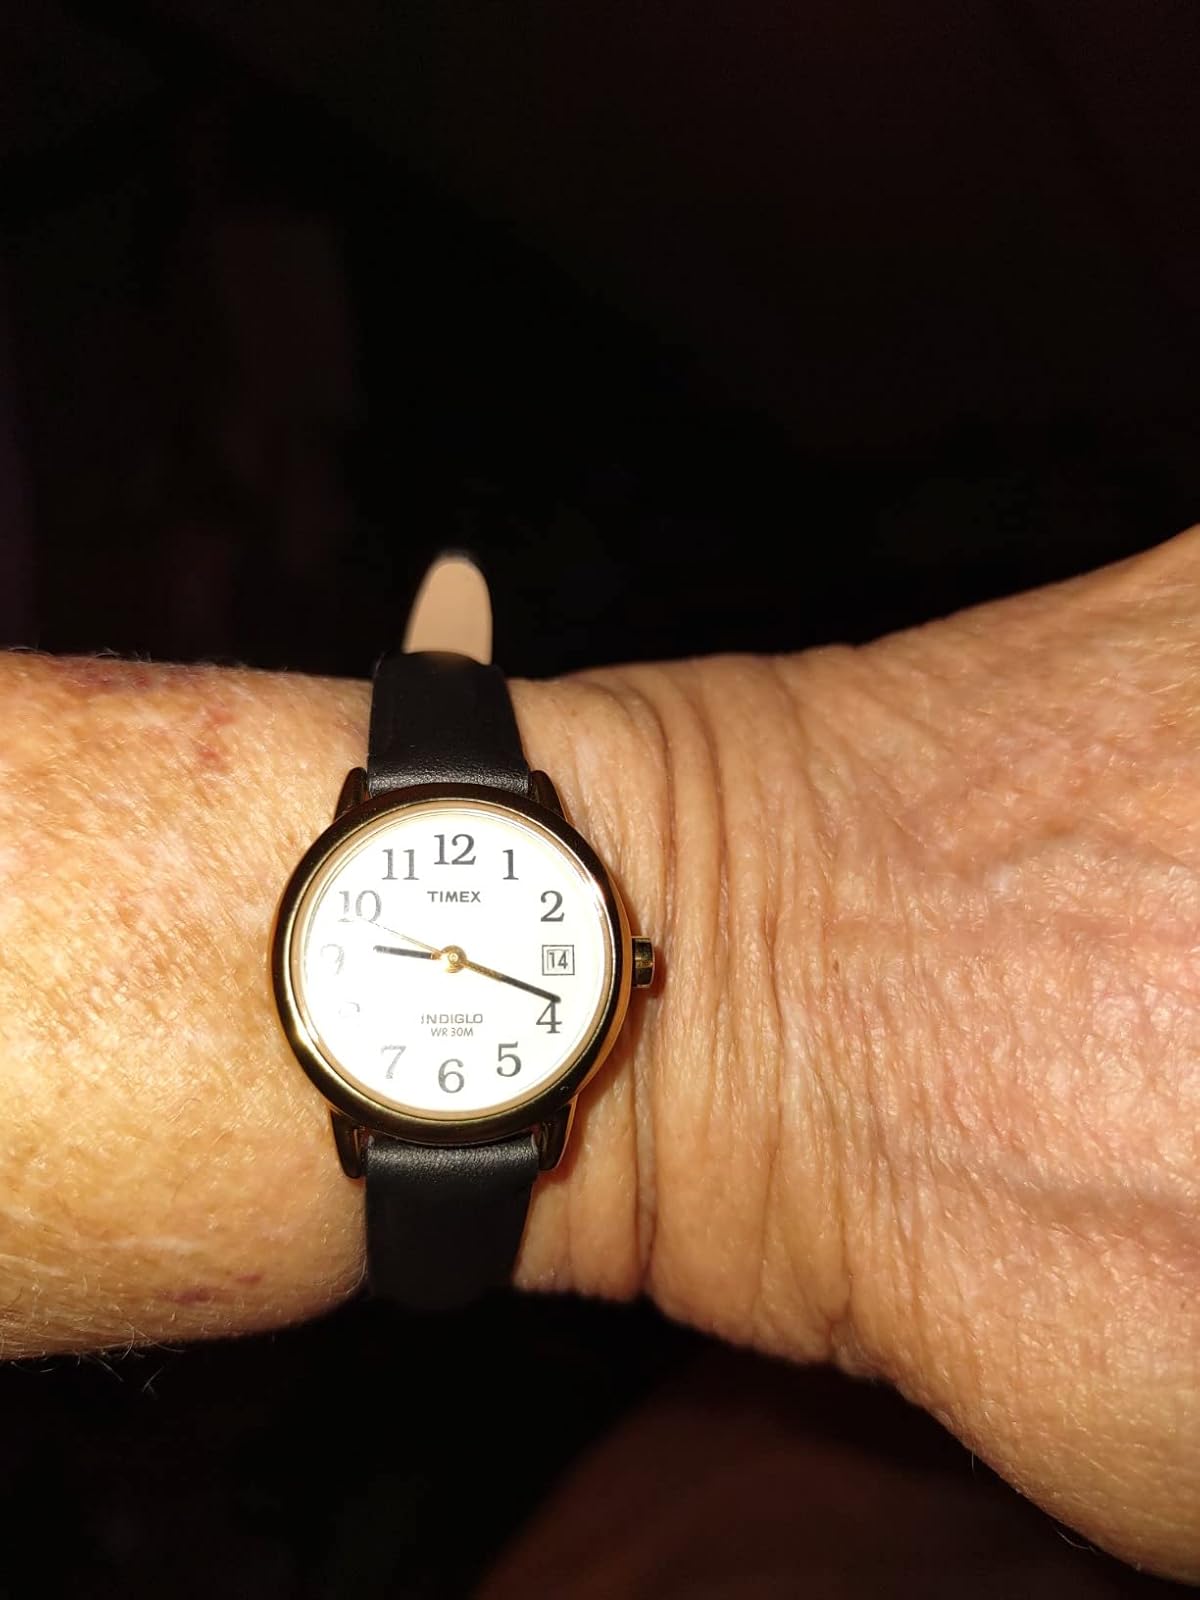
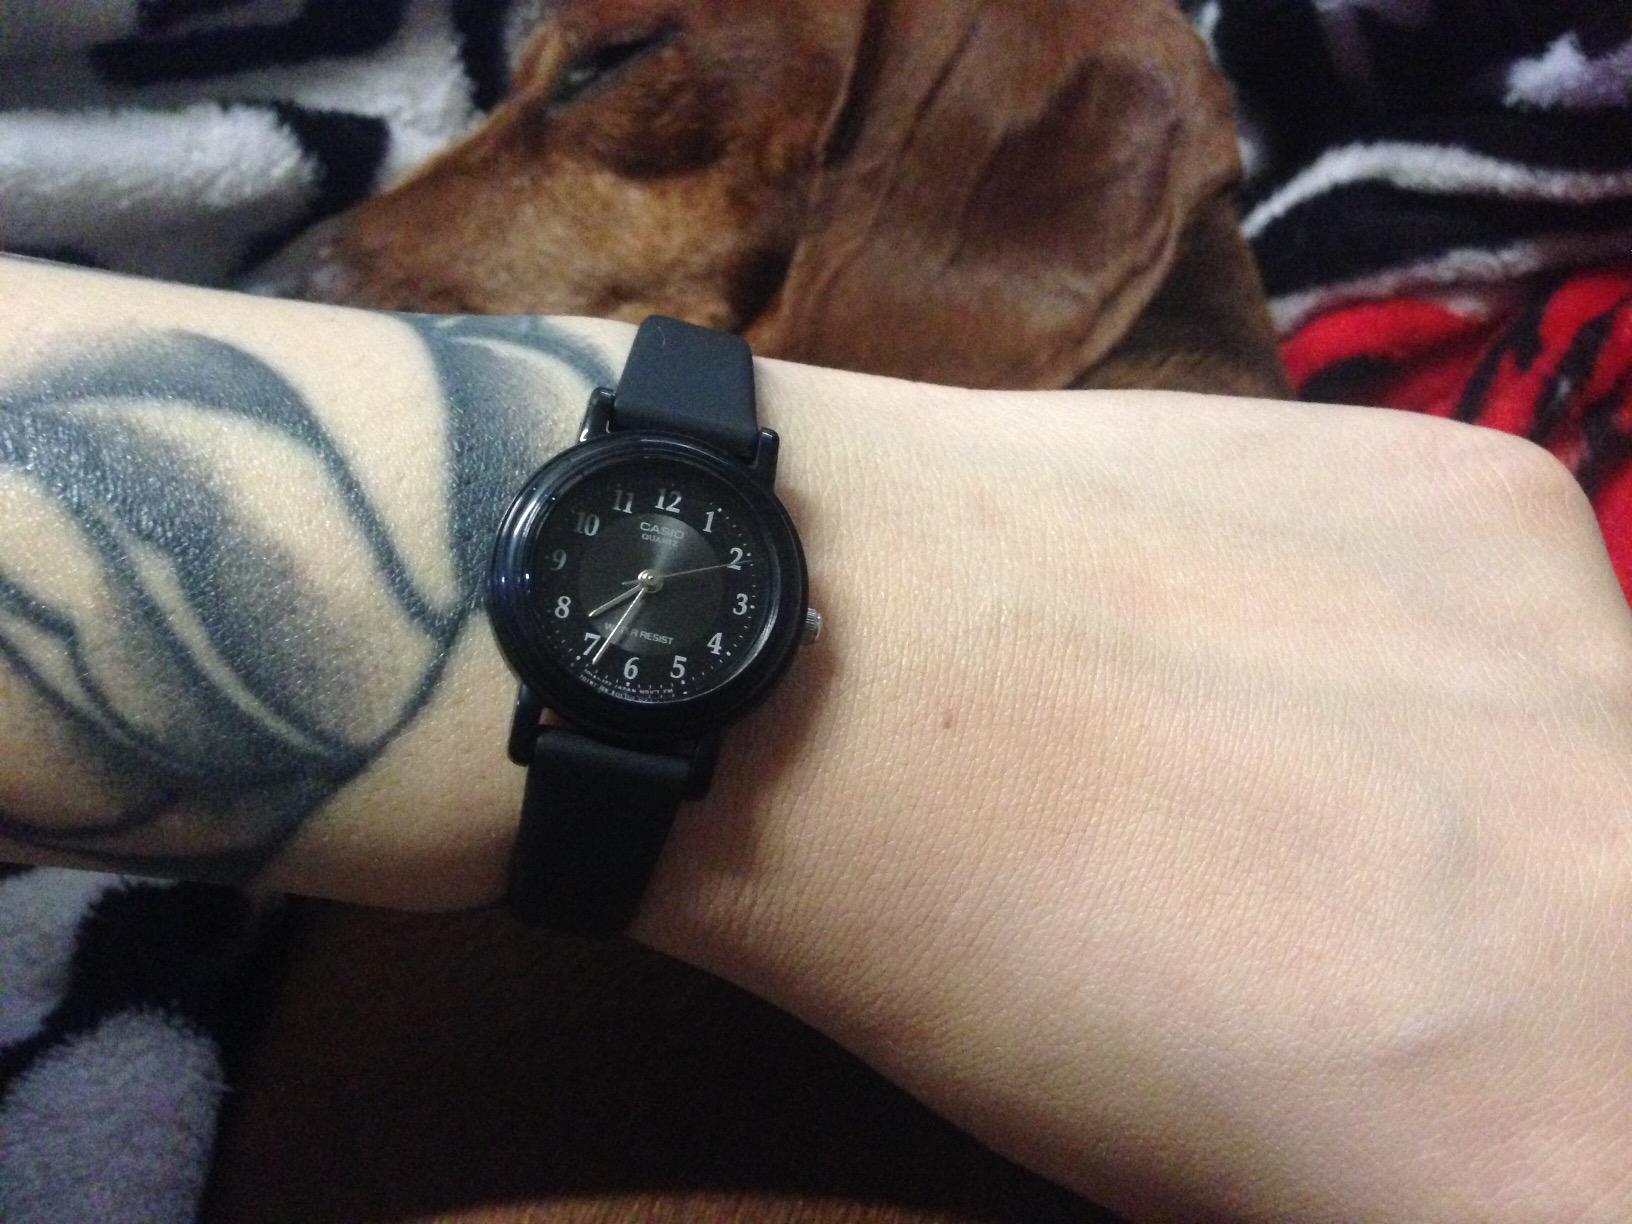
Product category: accessories_watch
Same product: no